Kalmyk Oirat

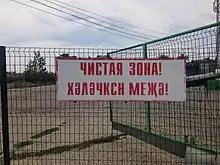
A bilingual (Russian and Kalmyk) sign with the text "Clean zone!" (Russian) and "Overseen zone!" (Kalmyk) at the Elista bus station

Kalmyk Oirat, also known as the Kalmyk language and formerly anglicized as Calmuck, is a variety of the Oirat language, natively spoken by the Kalmyk people of Kalmykia, a federal subject of Russia. In Russia, it is the standard form of the Oirat Mongolian (based on the Torgut dialect), which belongs to the Mongolic language family. The Kalmyk people of the Northwest Caspian Sea of Russia claim descent from the Oirats from Eurasia, who have also historically settled in Mongolia and Northwest China. According to UNESCO, the language is "definitely endangered". According to the Russian census of 2021, there are 110,000 speakers out of an ethnic population consisting of 178,000 people.